Russia in the Opium Wars

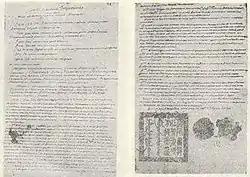
Treaty of Nerchinsk (1689)

After the Aigun Treaty the allied forces, with the help of General Ignatyev, signed the four positions of the Treaty of Tientsin. They stated the following: